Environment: real
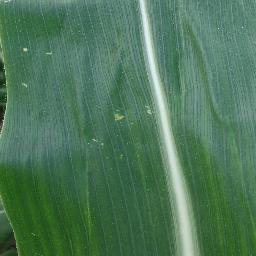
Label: healthy